Paydirt (film)

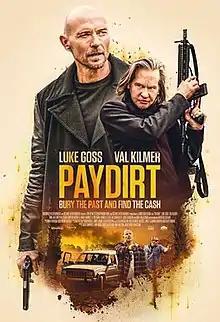
Film poster

Paydirt is a 2020 American crime thriller film written and directed by Christian Sesma and starring Luke Goss and Val Kilmer.